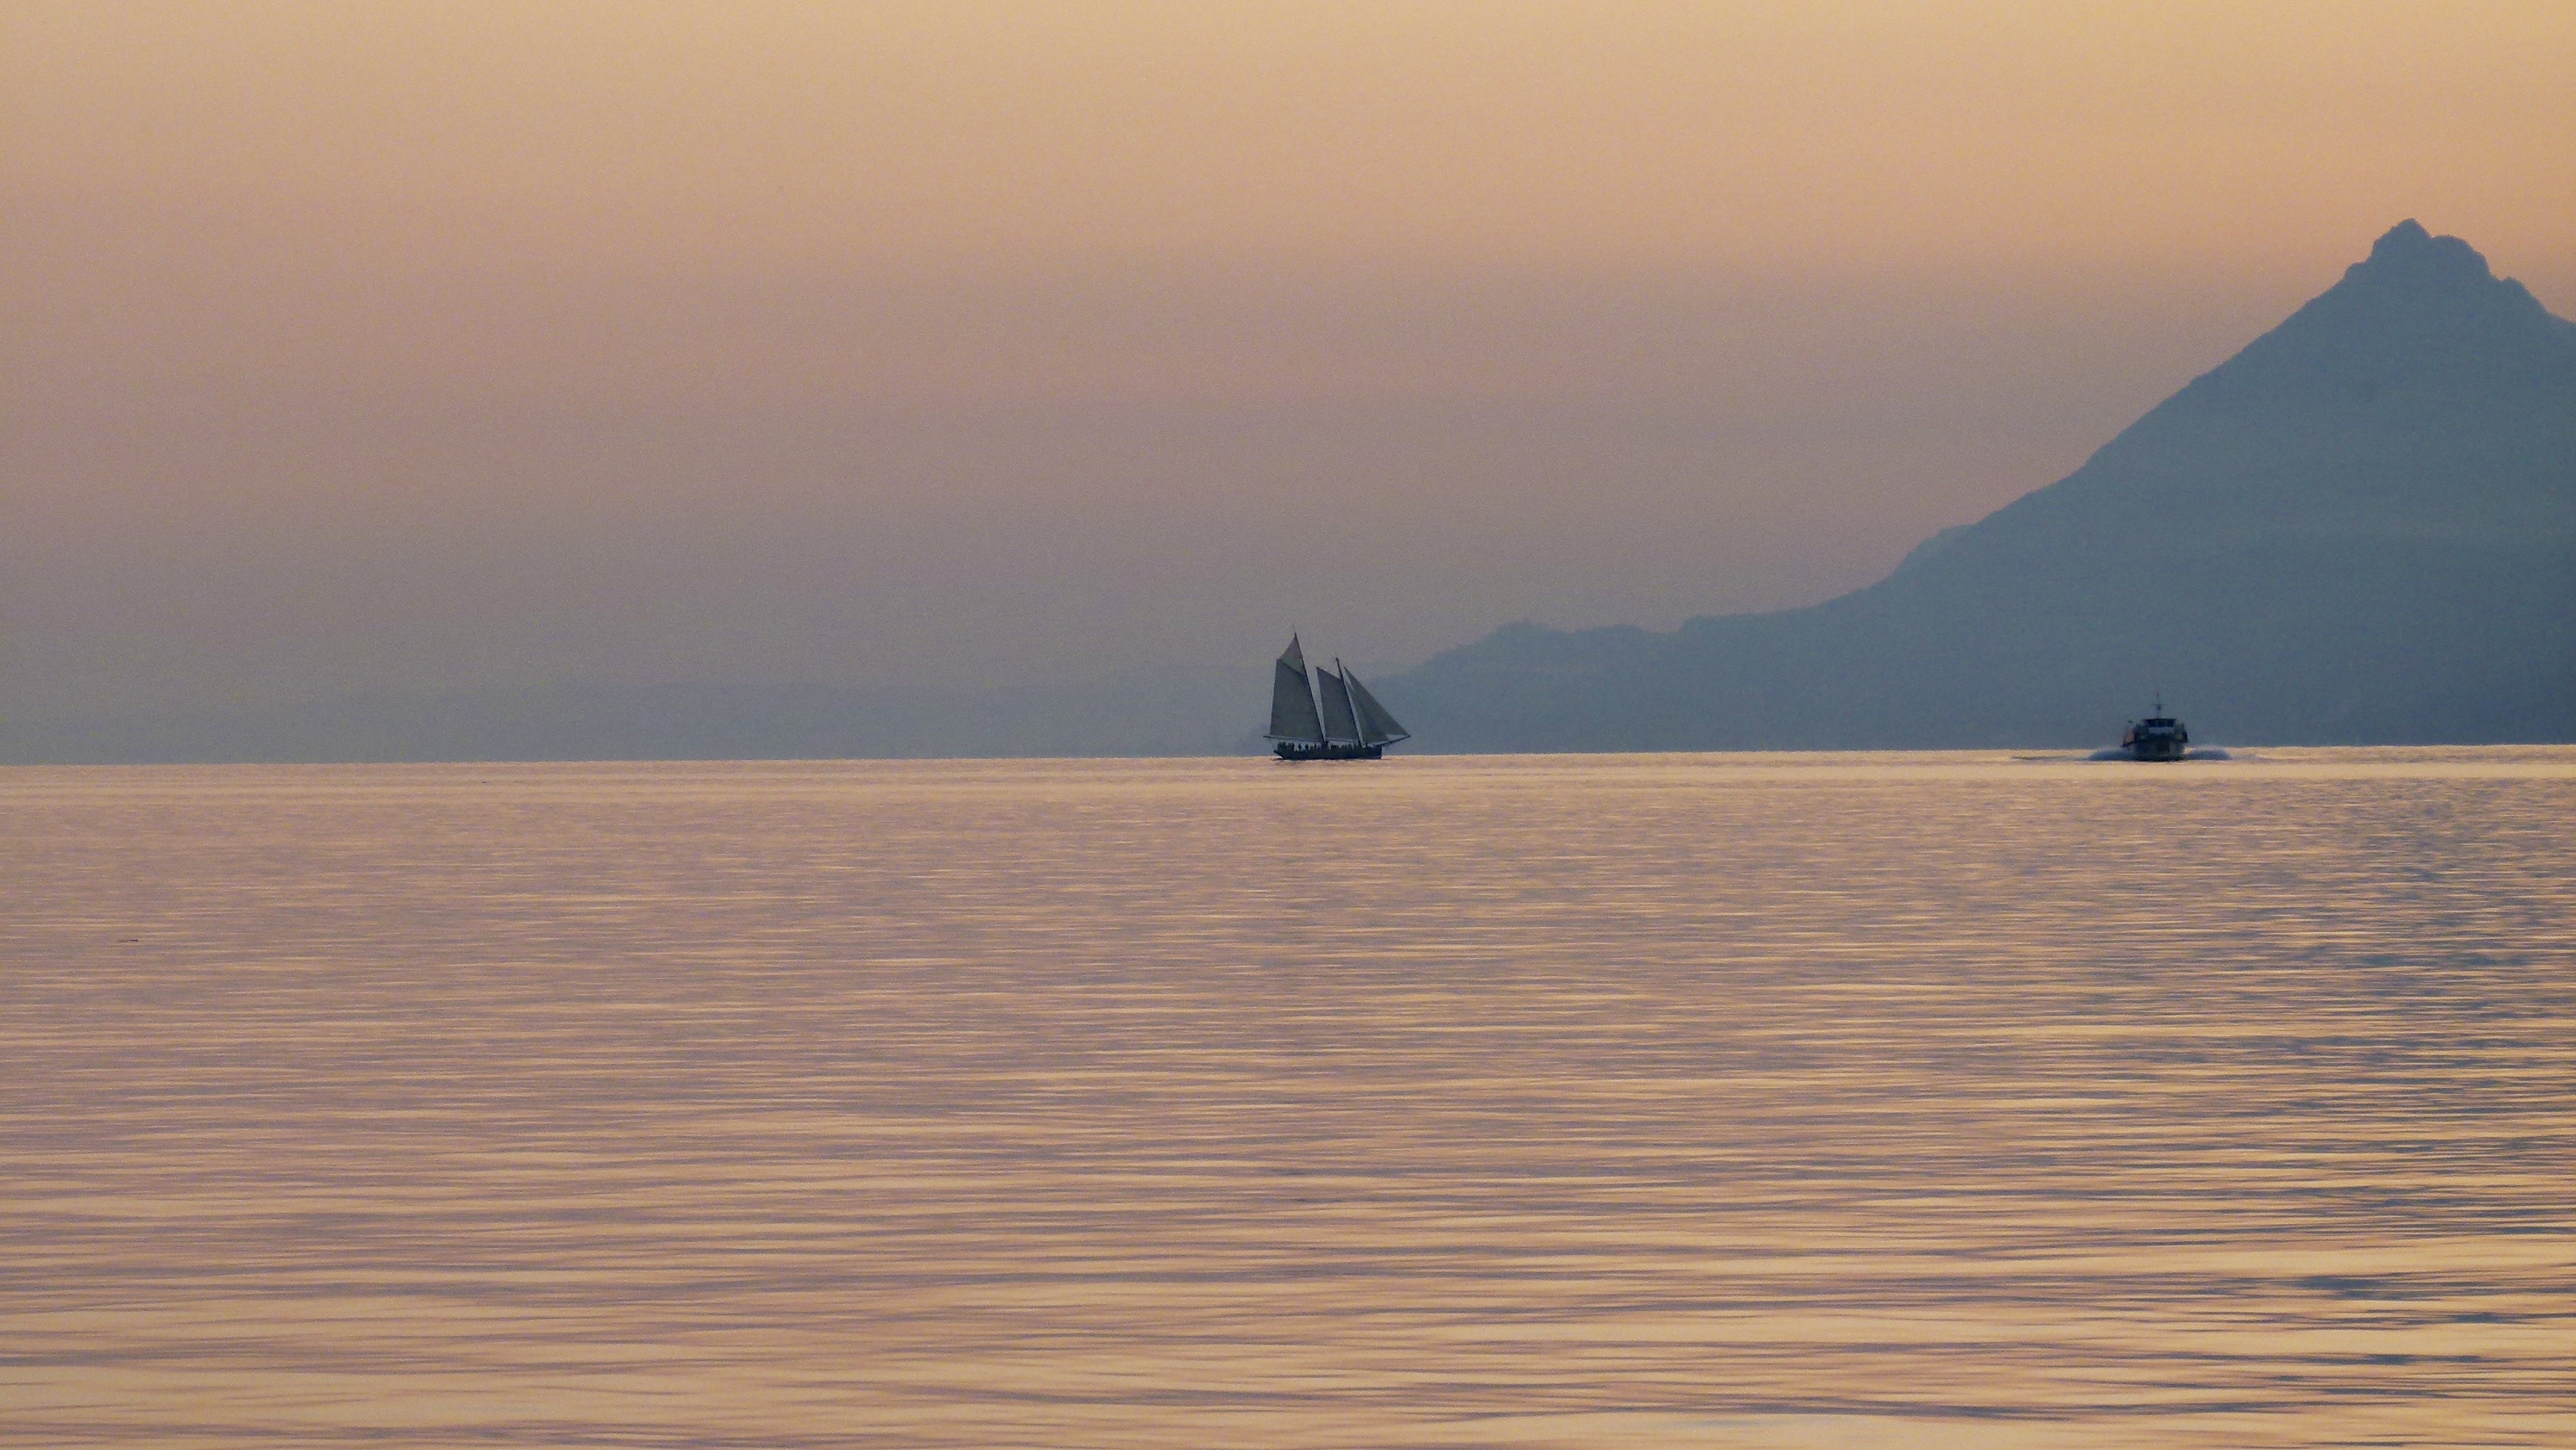
beach, landscape, sea, coast, water, nature, ocean, horizon, sunrise, sunset, morning, shore, dawn, ship, dusk, boot, evening, reflection, vehicle, tower, holiday, bay, rest, lighting, garda, relaxation, sail, sailing vessel, maritime, sailing boat, cape, recovery, atmospheric phenomenon